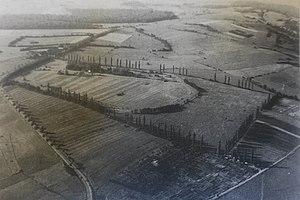
Quartier des Rêpes Vesoul (avant urbanisation)
Les Rêpes est un quartier du nord de Vesoul construit entre 1956 et 1961, faisant partie du canton de Vesoul-2. Le quartier se compose d'une zone résidentielle et d'une zone industrielle.